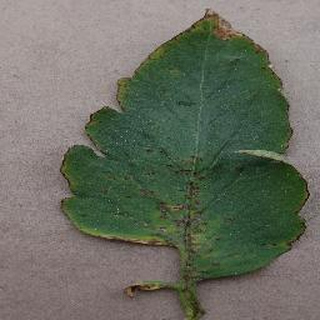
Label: tomato_bacterial_spot